List of birds of Guatemala

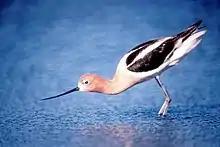
American avocet

Order: CharadriiformesFamily: Recurvirostridae